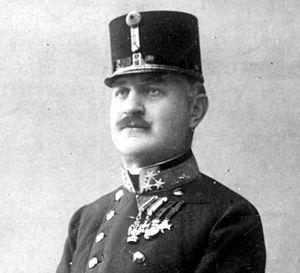
Alfred Redl est un officier autrichien, qui était à la tête du contre-espionnage de l'Empire austro-hongrois.